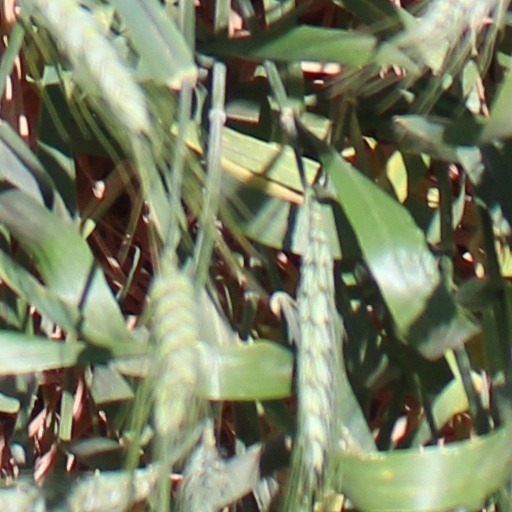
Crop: wheat